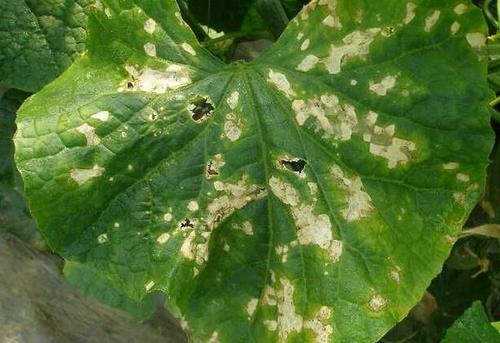
Plant: Cucumber
Disease: cucumber angular leaf spot